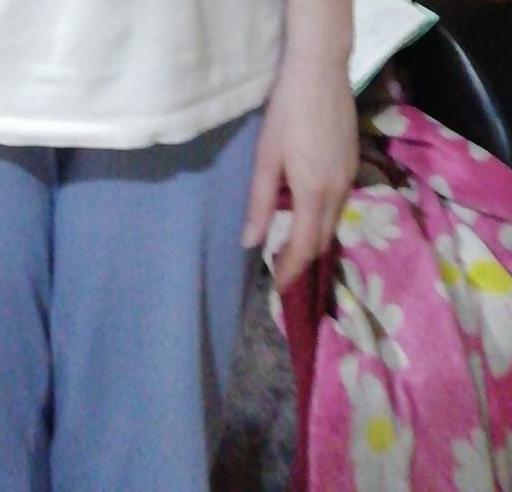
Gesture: no_gesture